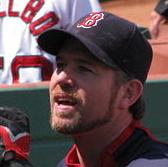
Age: 33